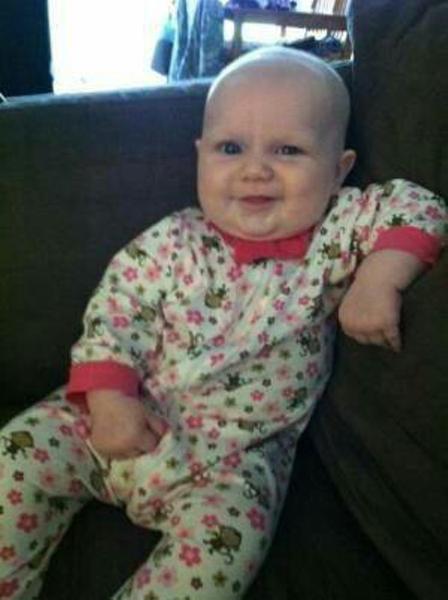
回答: 何かあったら泣きゃいいんだよ...大概のことはしてくれるぜ